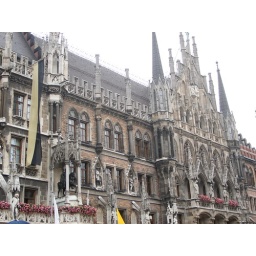
This is in Munich. This building is a clock tower that does a big show. The big show lasts about 15 mins.